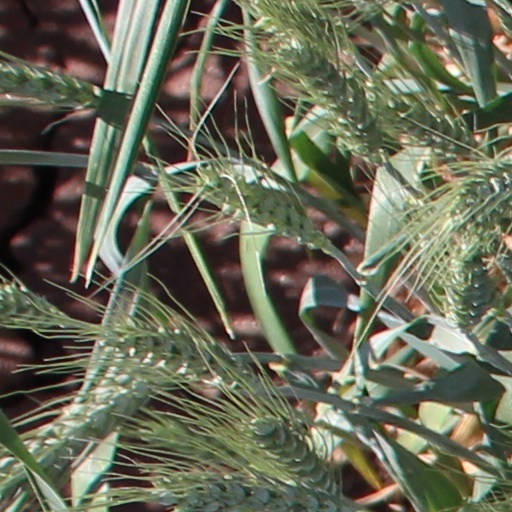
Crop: wheat